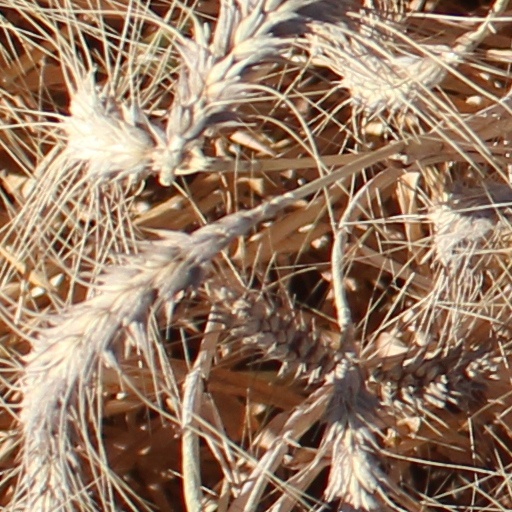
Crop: wheat